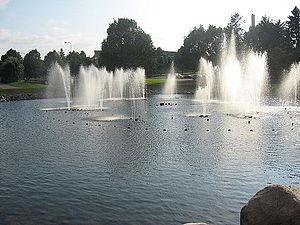
Lahti est une ville et capitale de la région Päijät-Häme en Finlande comptant 120 002 habitants située au bord du lac Vesijärvi.